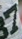
Number: 7